Southside with You

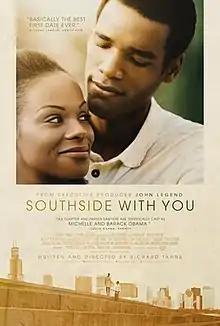
Theatrical release poster

Southside with You is a 2016 American biographical romantic drama film written, produced, and directed by Richard Tanne, in his feature film directorial debut. The film stars Parker Sawyers and Tika Sumpter as a young Barack Obama (the future 44th president of the United States), and Michelle Robinson, respectively, and focuses on the couple's first date in 1989.